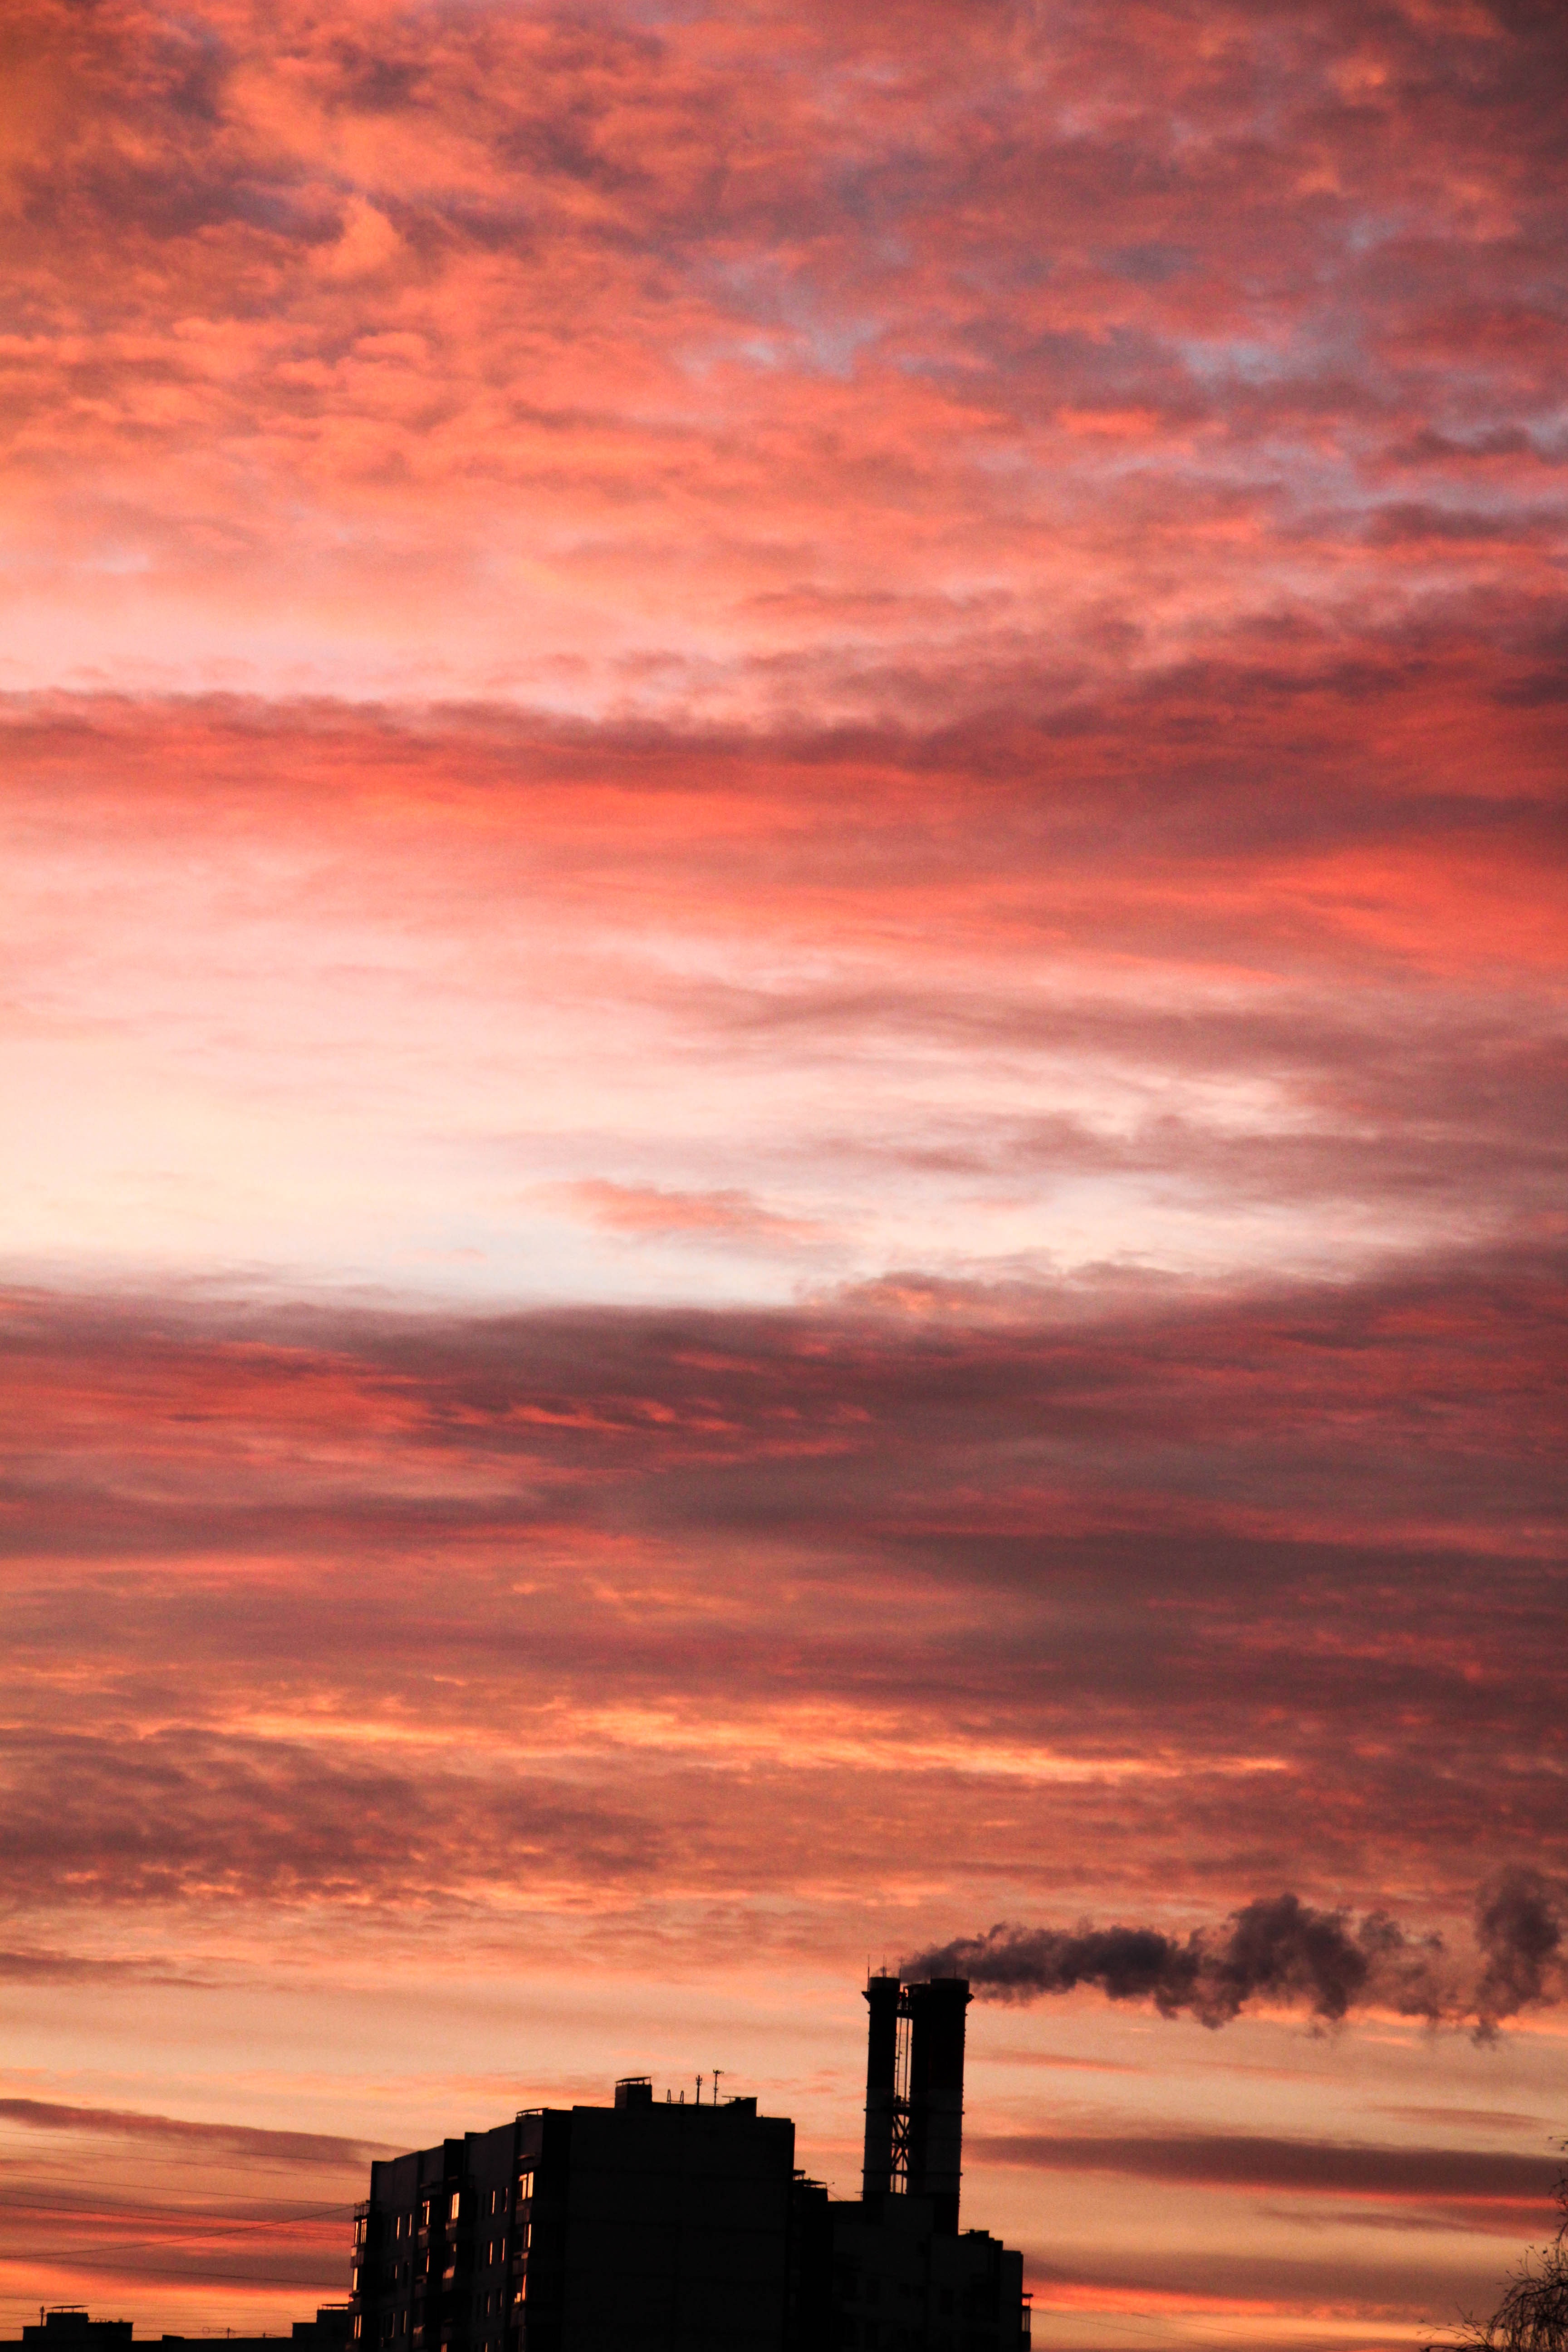
sea, horizon, cloud, architecture, sky, sun, sunrise, sunset, skyline, sunlight, morning, view, dawn, city, atmosphere, dusk, evening, reflection, buildings, afterglow, meteorological phenomenon, red sky at morning